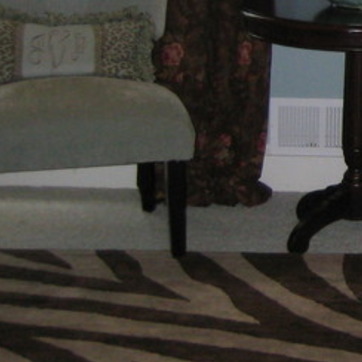
Material: wood